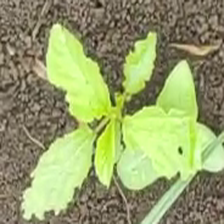
Weed species: Lamber_Quarter_plant(Chenopodium )